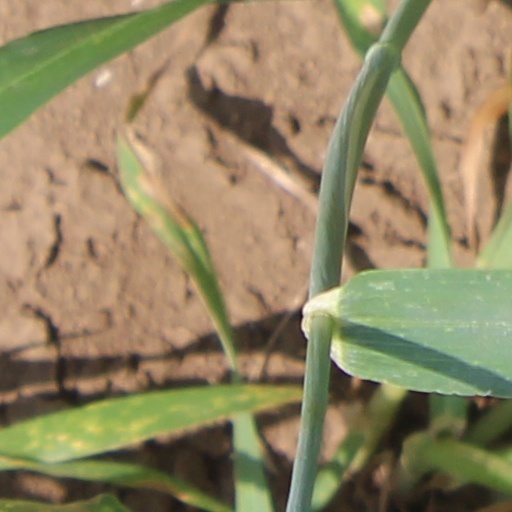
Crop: wheat